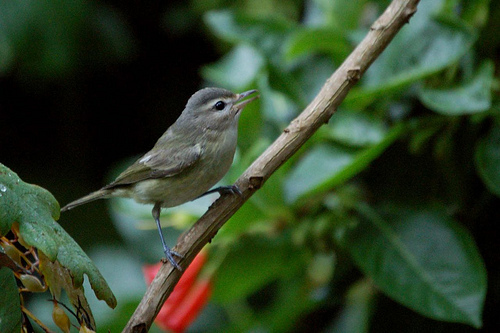
the bird has a small gray crown as well as a black eyering.
the belly has a white belly with gray wings and head.
the small bird has long tarsus, short wings, and a medium sized bill.
this bird has a speckled belly and breast with a short pointy bill.
tiny grey bird with white eyering and dark grey crown.
this bird is brown and white and has a long, pointy beak.
this bird has wings that are gray and has a white bellythe small bird has some white on his breast, but the rump is grayish green with black feet.
this bird is gray and brown in color, with a brown beak.
this bird has an all brown body with black, almond shaped eyes.
Species: Warbling Vireo